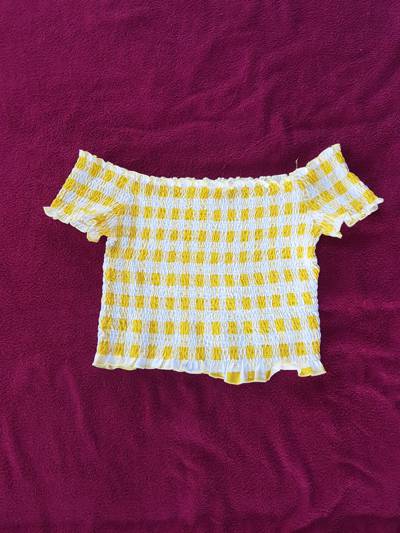
Waste category: clothes